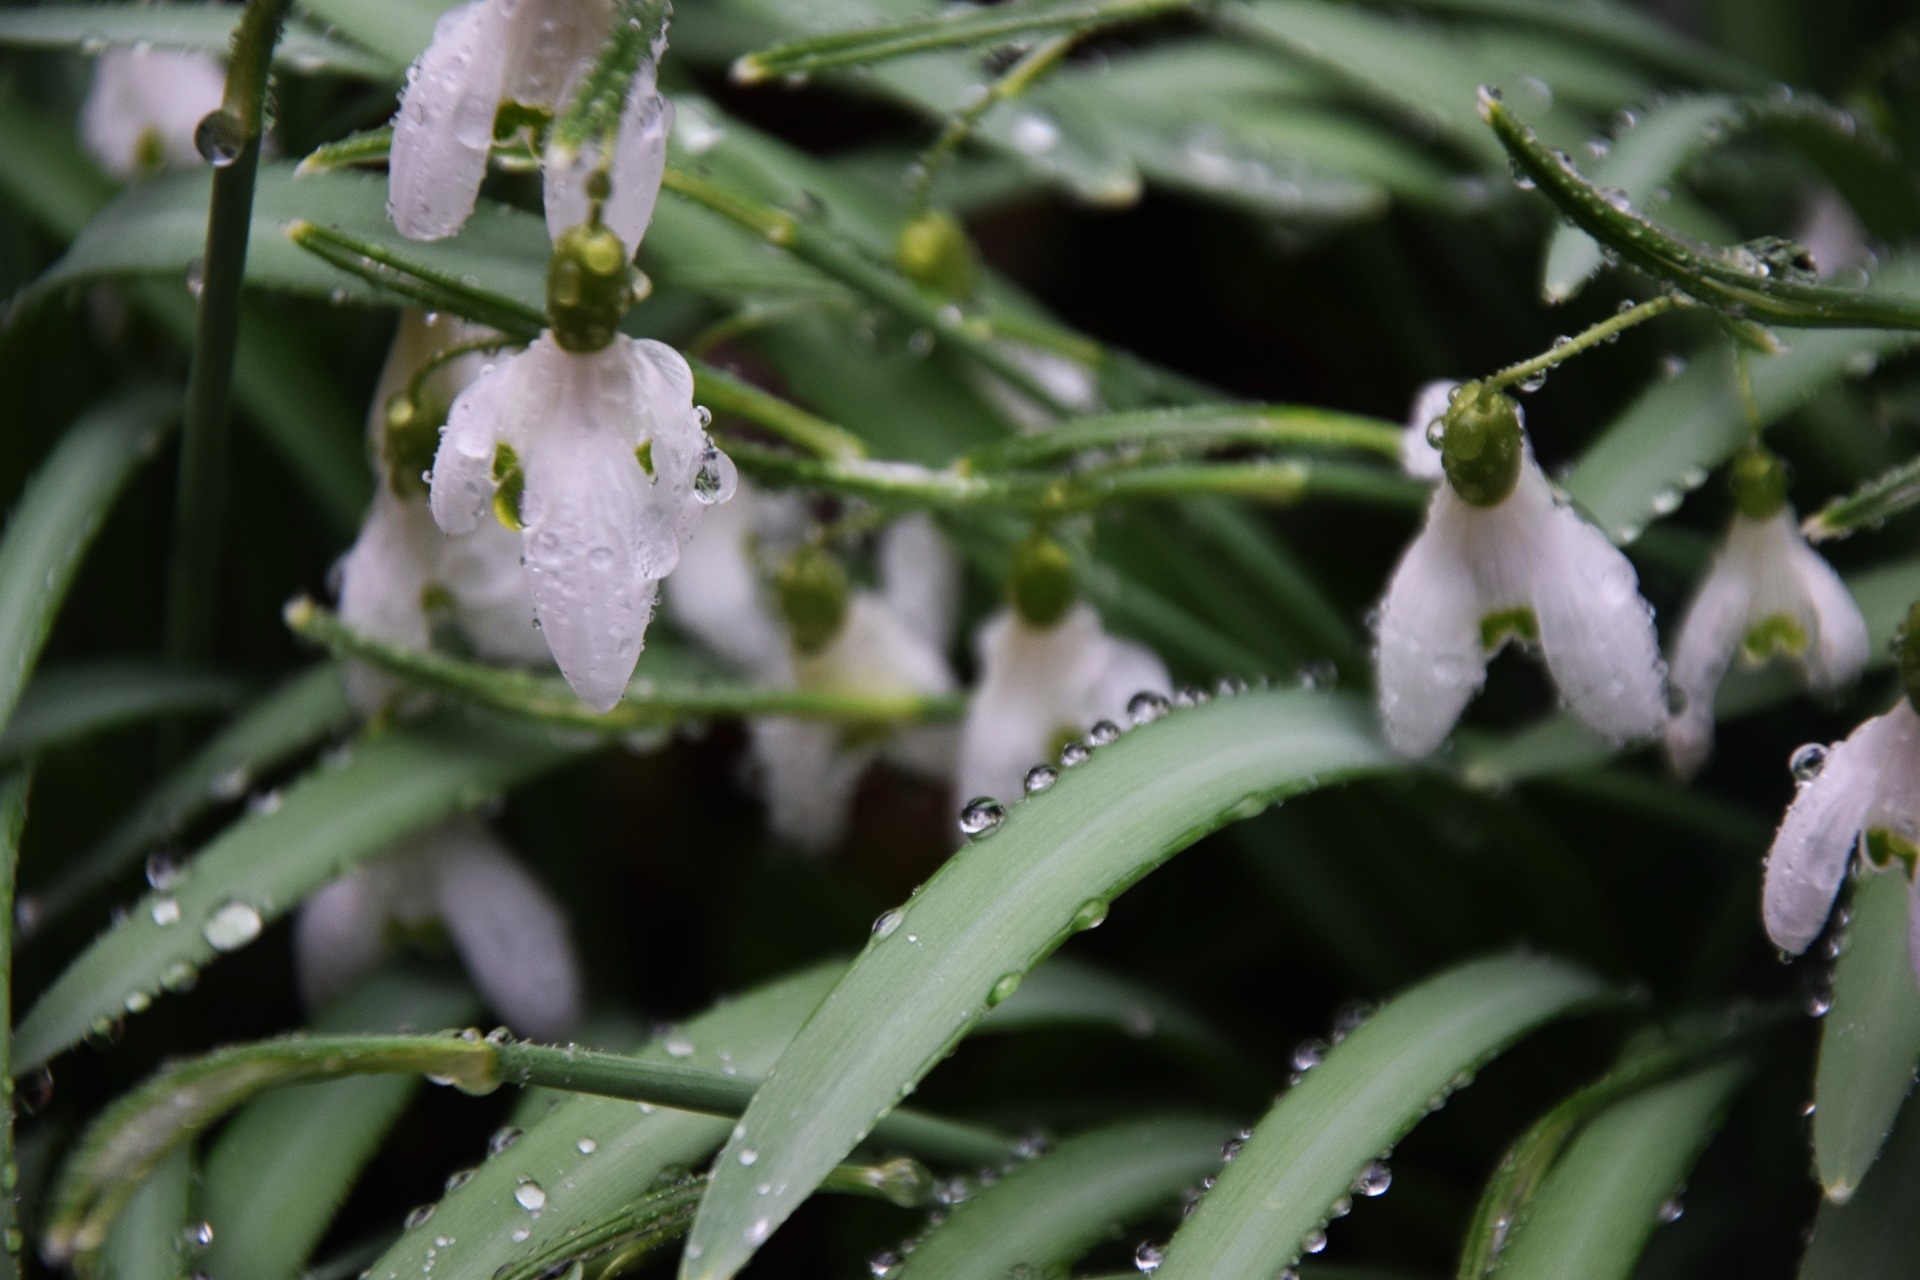
nature, forest, blossom, plant, white, flower, spring, green, produce, insect, botany, garden, close, flora, wildflower, flowers, close up, art, bee, crocus, snowdrop, early bloomer, macro photography, flowering plant, signs of spring, lenz, snowdrop spring, great snowdrops, dendrobium, plant stem, land plant, inkscape